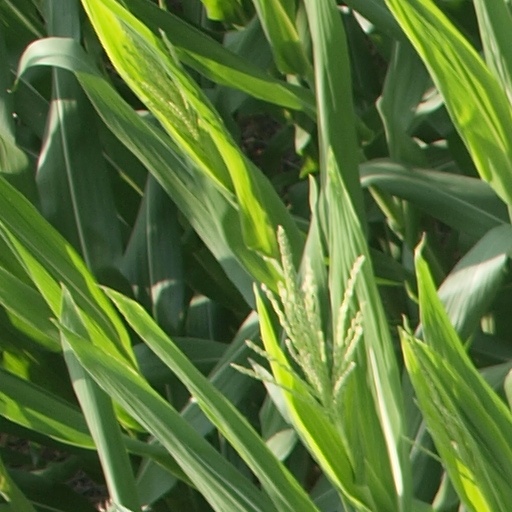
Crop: maize; corn